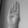
ASL letter: B